Gijsbrecht Leytens

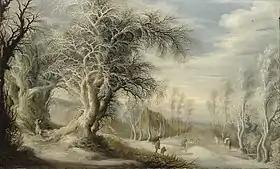
"Winter landscape with a woodsman and travelers"

Artists such as Pieter Bruegel the Elder and Abel Grimmer, as well as Denis van Alsloot and Daniel van Heil, had turned the winter landscape into one of the preferred subjects of Flemish painting. The theme was taken up by Dutch painters such as Hendrick Avercamp, Aert van der Neer and Anthonie Verstraelen. Gijsbrecht Leytens' work is unique in distancing itself from the austere, dreary and unsettling landscapes that rely on human figures to come to life. Leytens succeeded in recreating winter while avoiding a simple academic rendering showing the trivial details of human activities. His winter landscapes shimmer in the light of sunny mornings. Leytens is regarded as the 'poet of the frost', since he succeeds in expressing the poetic beauty of winter by devices such as depicting the naked sun on a countryside caught in the ice. He stands out through the refinement of his subtle colour harmonies.